HMT Rohna

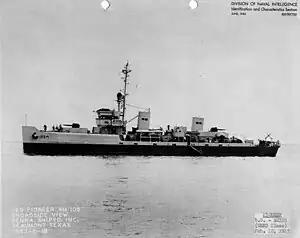
The minesweeper rescued 602 survivors

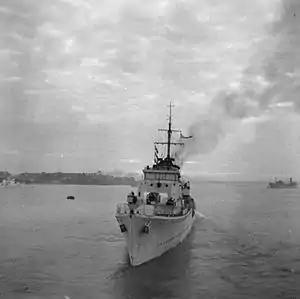
The destroyer provided anti-aircraft cover and then rescued about 70 survivors

As "Rohna" listed 12 degrees to starboard, her crew launched most of her 101 liferafts. By 17:50 only a few rafts remained so they took the hatch boards from number three hold and threw them overboard too. By now number four hold, just aft of the engine room, was on fire. The and cargo ship fell behind the convoy to rescue survivors, protected by the , which made a smokescreen and gave anti-aircraft cover. "Clan Campbell" had a high freeboard so she lowered a cargo net for survivors to use as a scramble net. The climb was about from the sea to the deck, which was difficult for many of the exhausted survivors. The wind was only Force 4, but there was a swell that prevented the rescue ships from launching their own boats.